Canadian Airlines

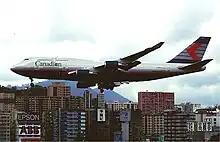
A Boeing 747-400 landing at Kai Tak Airport in 1998

On August 20, 1999, Air Canada proposed a financial offer to Canadian Airlines which would see Canadian's international routes and airport slots sold to Air Canada for an undisclosed amount. Canadian Airlines would be relegated to be a regional carrier providing a feeder network to Air Canada. This offer was rejected. This financial offer evolved from a merger proposal between Canadian Airlines and Air Canada which had been ongoing since early 1999.